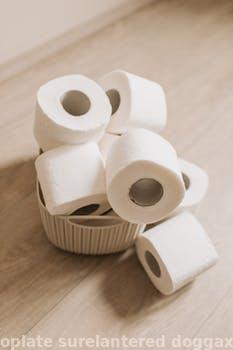
Label: Watermark